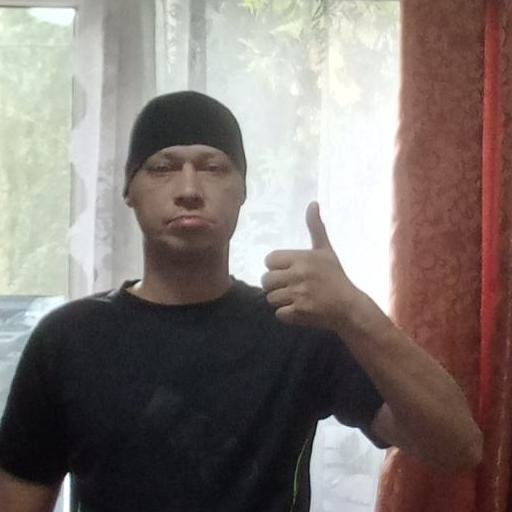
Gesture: like